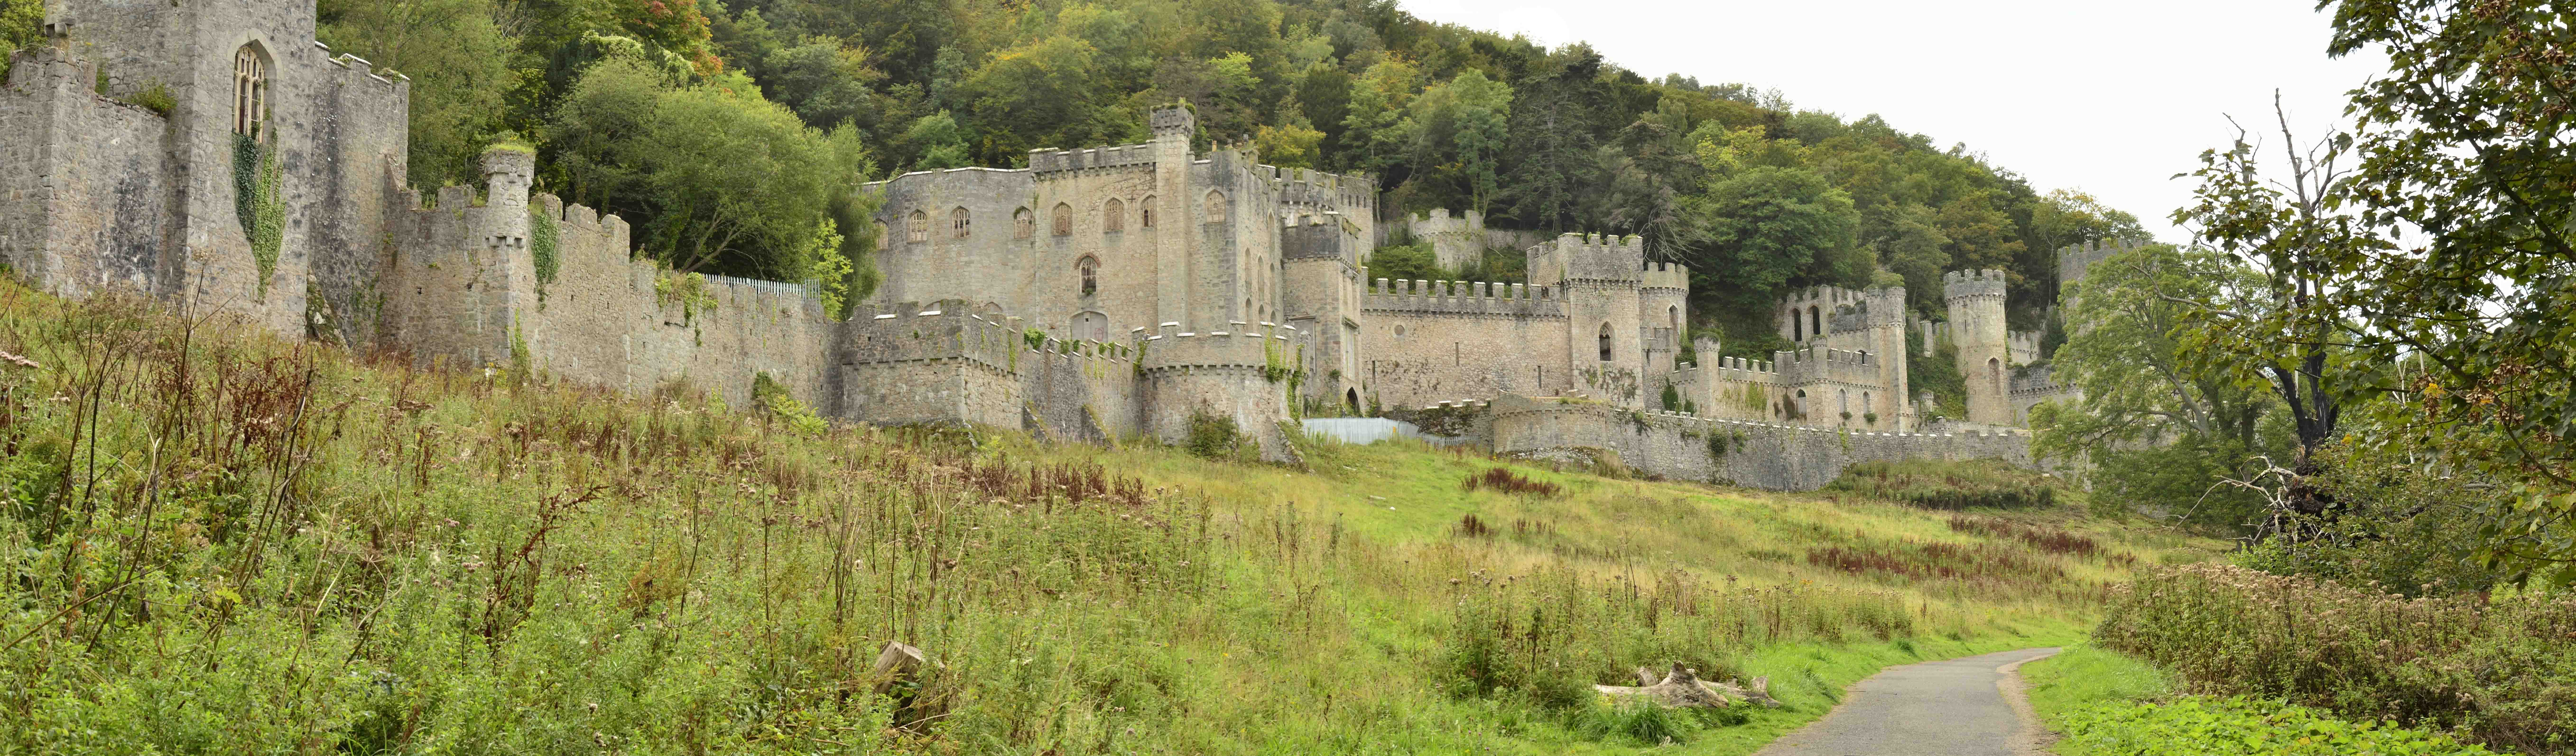
building, cliff, terrain, waterway, ruins, monastery, ecosystem, historic site